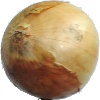
Label: Onion White 1